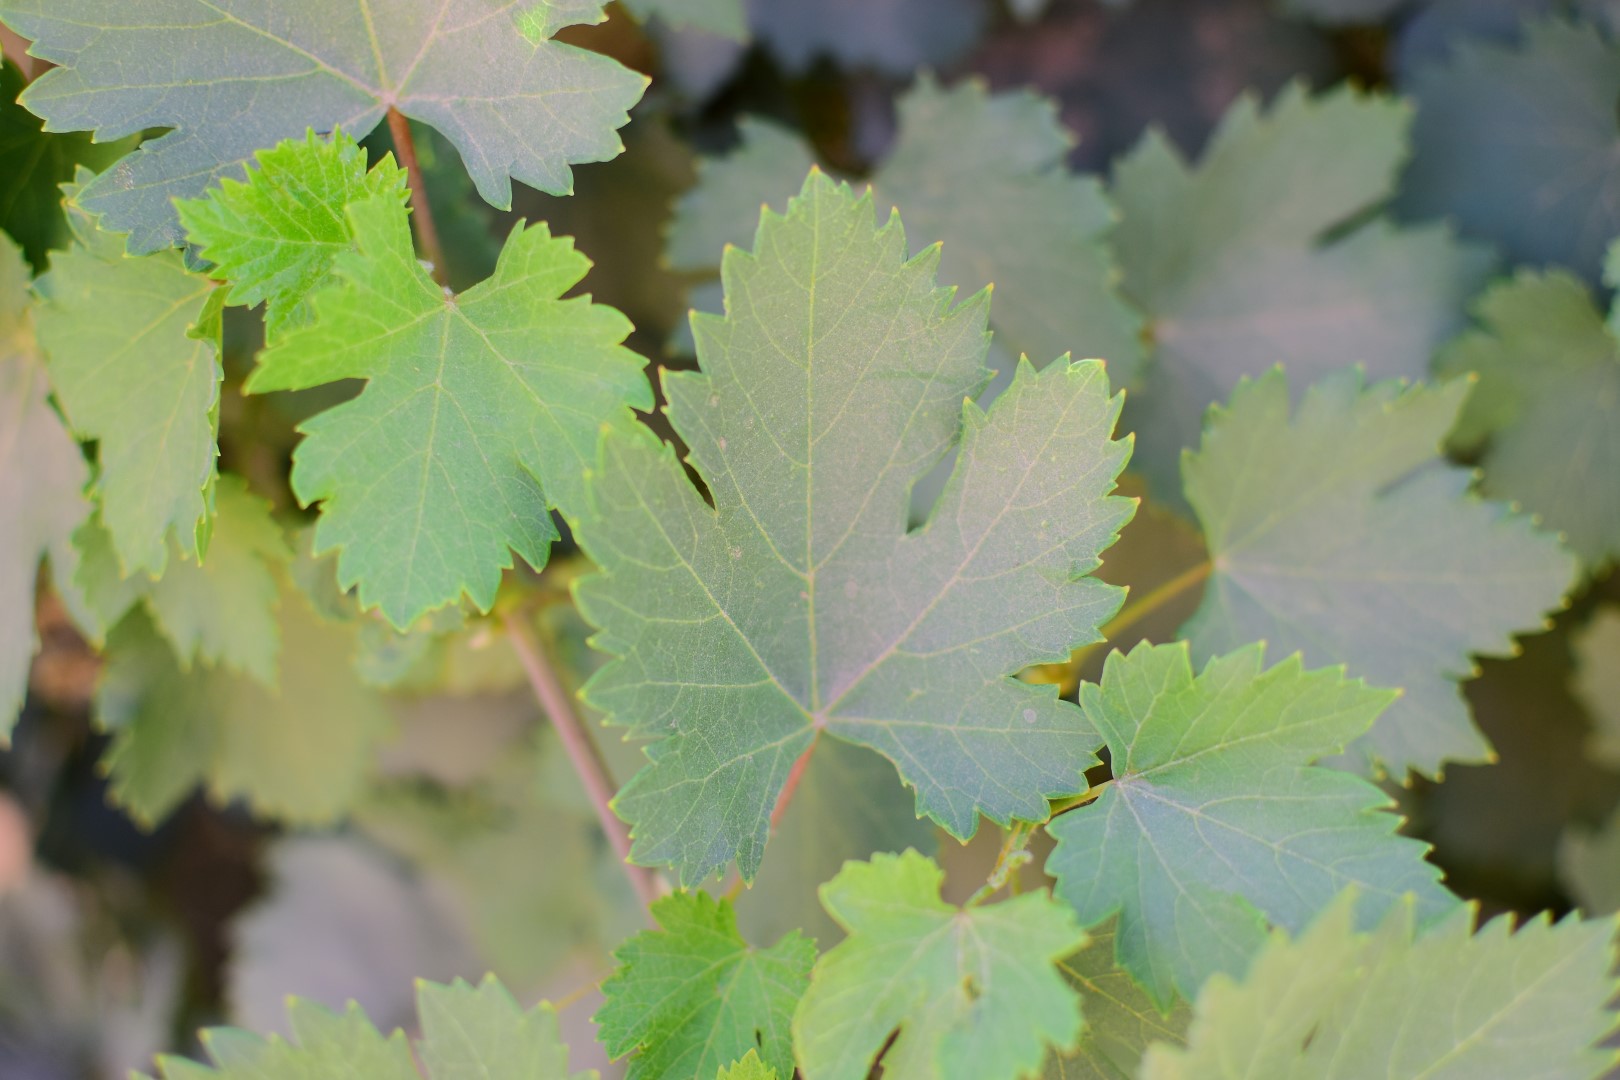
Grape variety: Halawani